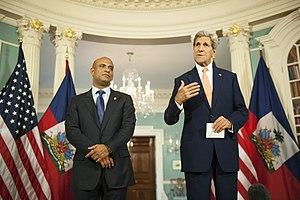
Laurent Lamothe, né le 14 août 1972 à Port-au-Prince, est un homme d'État haïtien qui fut Premier ministre du 16 mai 2012 au 14 décembre 2014.